Cali

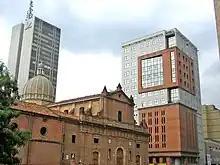
Saint Francis' square.

Under Köppen's climate classification, Cali features a dry-summer tropical monsoon climate (Köppen climate classification: Am), bordering a tropical savanna climate (Köppen: As). The Western Mountain Range rises from an average of above sea level in the northern part of the city to approximately to the south. Because of this variation in altitude, the weather in the northwest portion of the city is drier than in the southwest. The average annual precipitation varies between depending on the metropolitan zone for a citywide average of approximately . Even though there is enough rainfall to make for lush surroundings, Cali is still in a strong rain shadow. Its closest seaport of Buenaventura about away is among the rainiest locations in the world. This is due to Buenaventura being on the windward side of the coastal mountains that in return shield Cali from the Pacific monsoons. Cali's average temperature is with an average low temperature of and a high of .